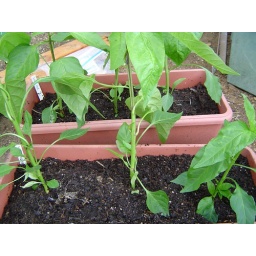
Peppers - long red in the back row and Sweet banana in front